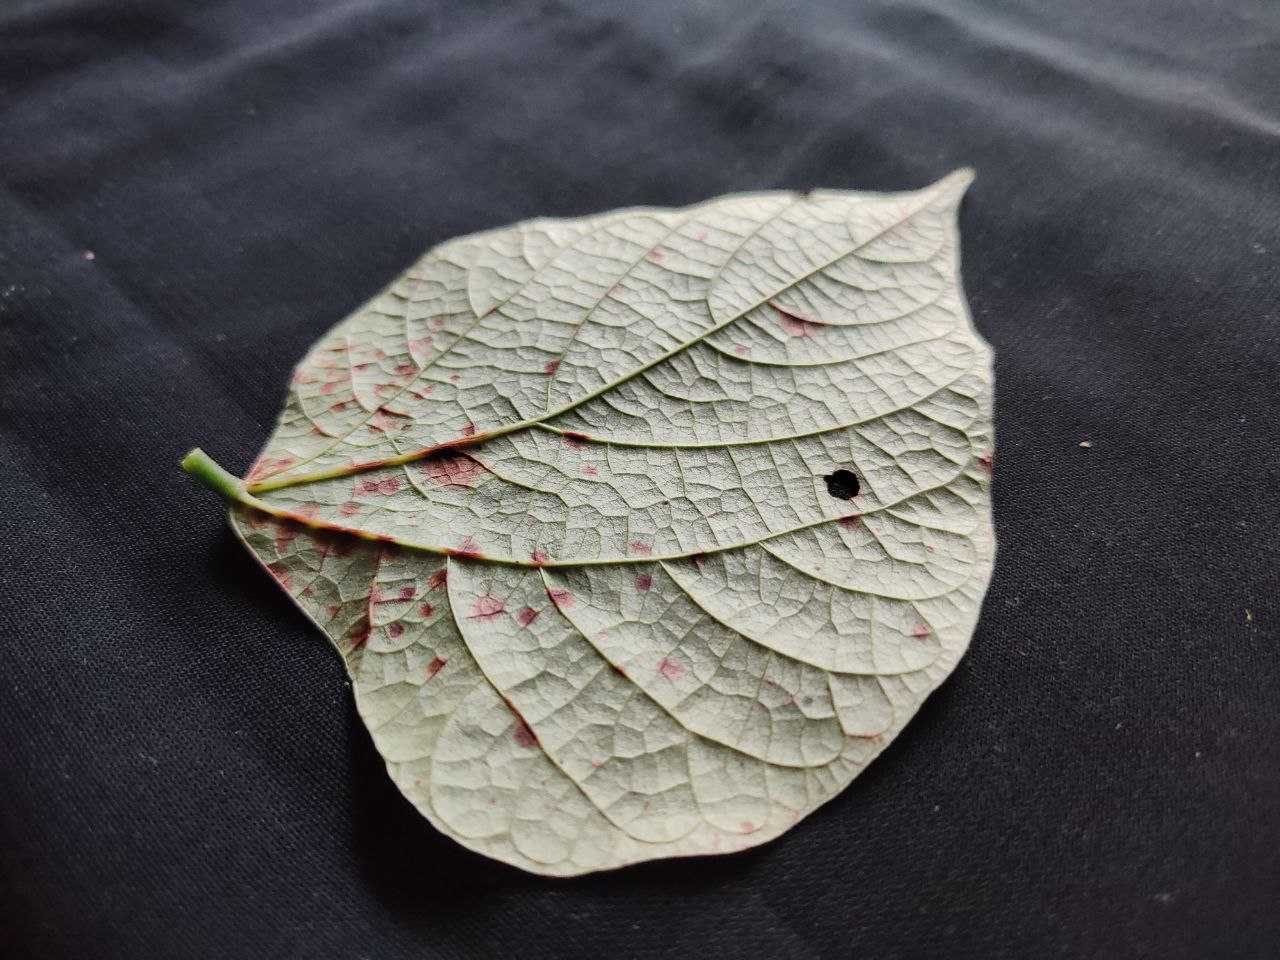
Crop: bean
Leaf condition: Rust